Shatsk National Natural Park

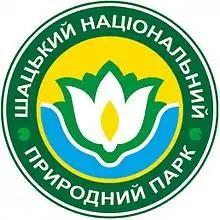
Park logo

The majority of lakes are joined to each other by soil-reclamation canals of Soviet or earlier times, or natural channels.